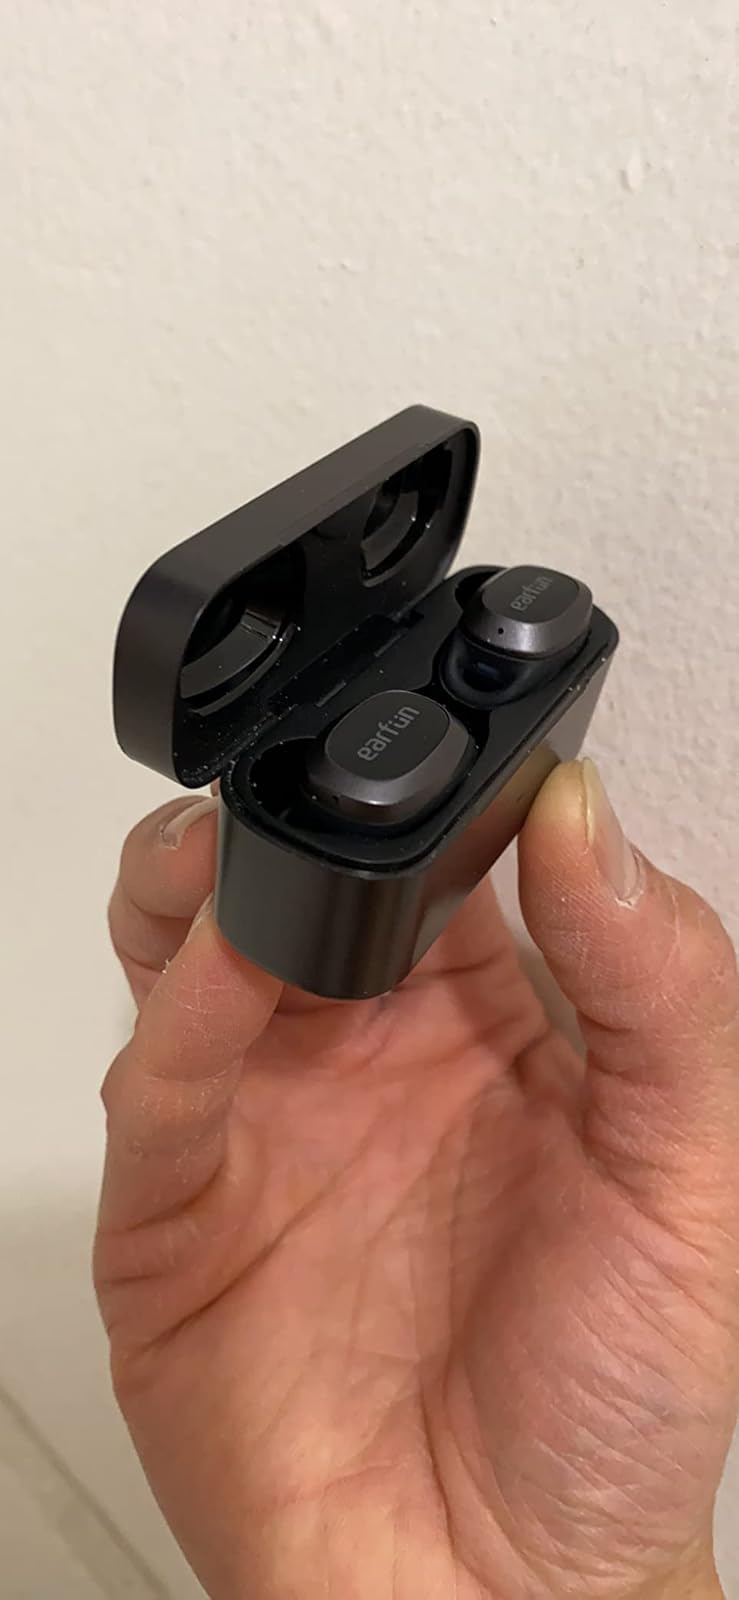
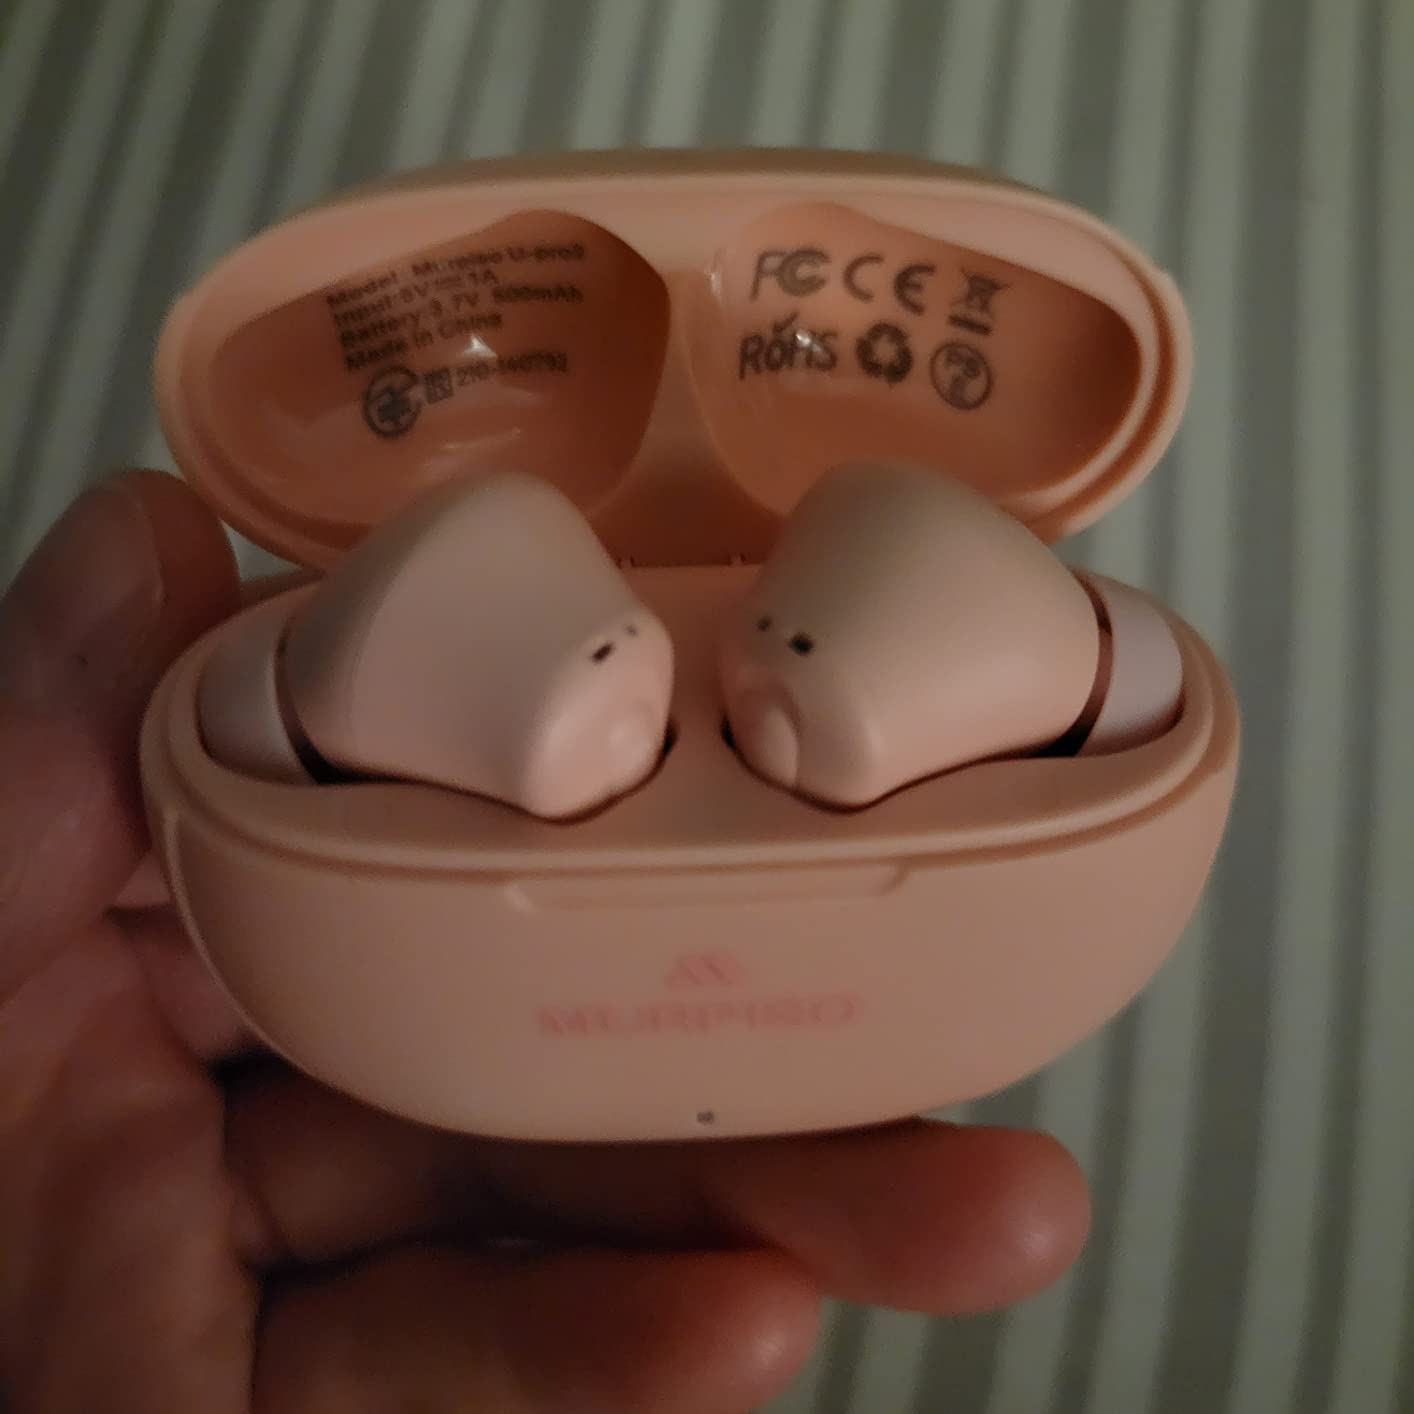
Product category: earbuds
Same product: no